Hassan al-Banna

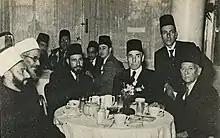
Al-Banna (third from left) with Aziz Ali al-Misri (fourth from right), Mohamed Ali Eltaher (second from the right) and Egyptian, Palestinian and Algerian political and religious figures at a reception in Cairo, 1947

Among the Muslim Brothers' most notable accomplishments during these early years was its involvement in the 1936–1939 Arab revolt in Palestine. The Muslim Brothers launched a pro-Palestine campaign which contributed to making the Palestine issue a widespread Muslim concern. The Muslim Brothers carried out a fundraising campaign said to have relied upon donations from the rural and urban working classes, rather than wealthy Egyptians. In addition to their fundraising efforts, the Muslim Brothers also organized special prayers for Palestinian Arab nationalists, held political rallies, and distributed propaganda. Although the Arab revolt in Palestine was ultimately suppressed through repression and military action, the Muslim Brothers' impressive mobilization efforts helped make the Palestinian question a pan-Arab concern in the Middle East.